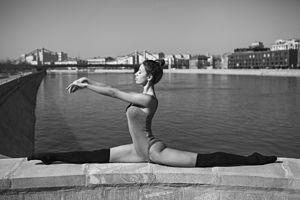
Samira Mustafayeva est une gymnaste rythmique azerbaïdjanaise née le 15 janvier 1993 à Saint-Pétersbourg.